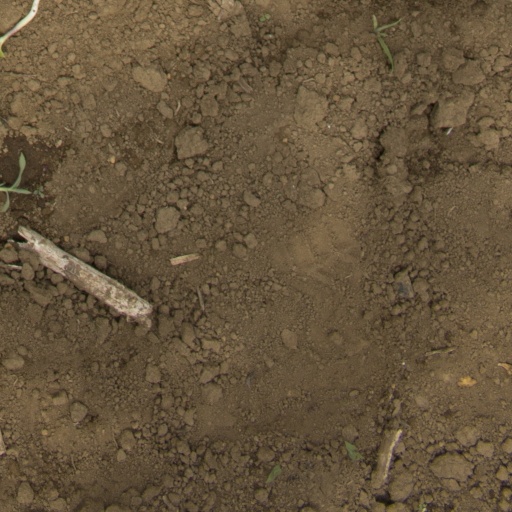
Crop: Jerusalem artichoke